Simonida Rajčević

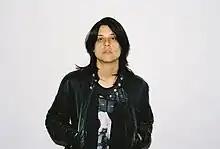
Simonida Rajčević

Simonida Rajčević (born April 2, 1974) is a Serbian painter and artist. She has had more than 20 individual and 50 group exhibitions.